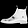
Label: Ankle boot